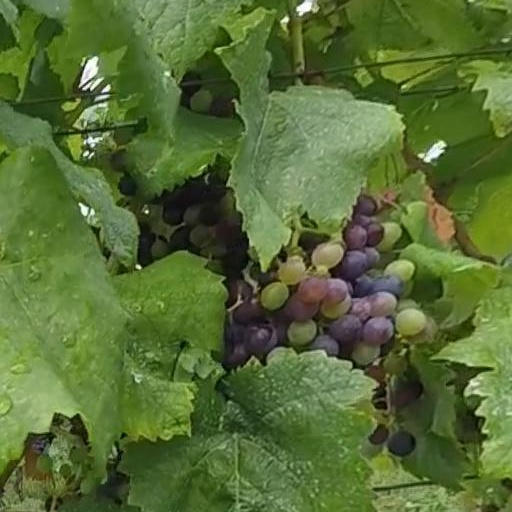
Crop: grape